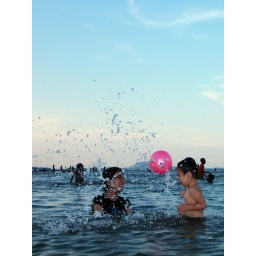
Iman - Play ball in the water